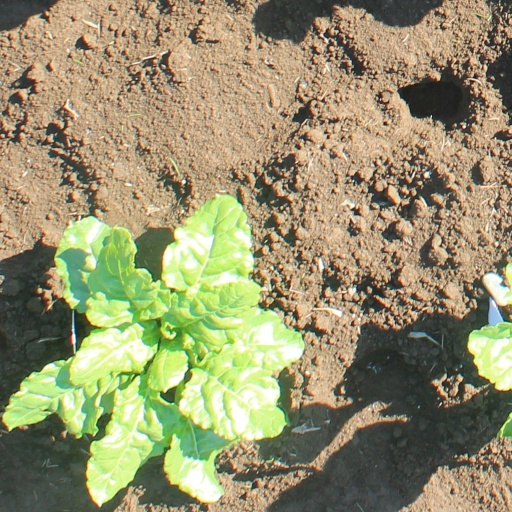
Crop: sugar beet